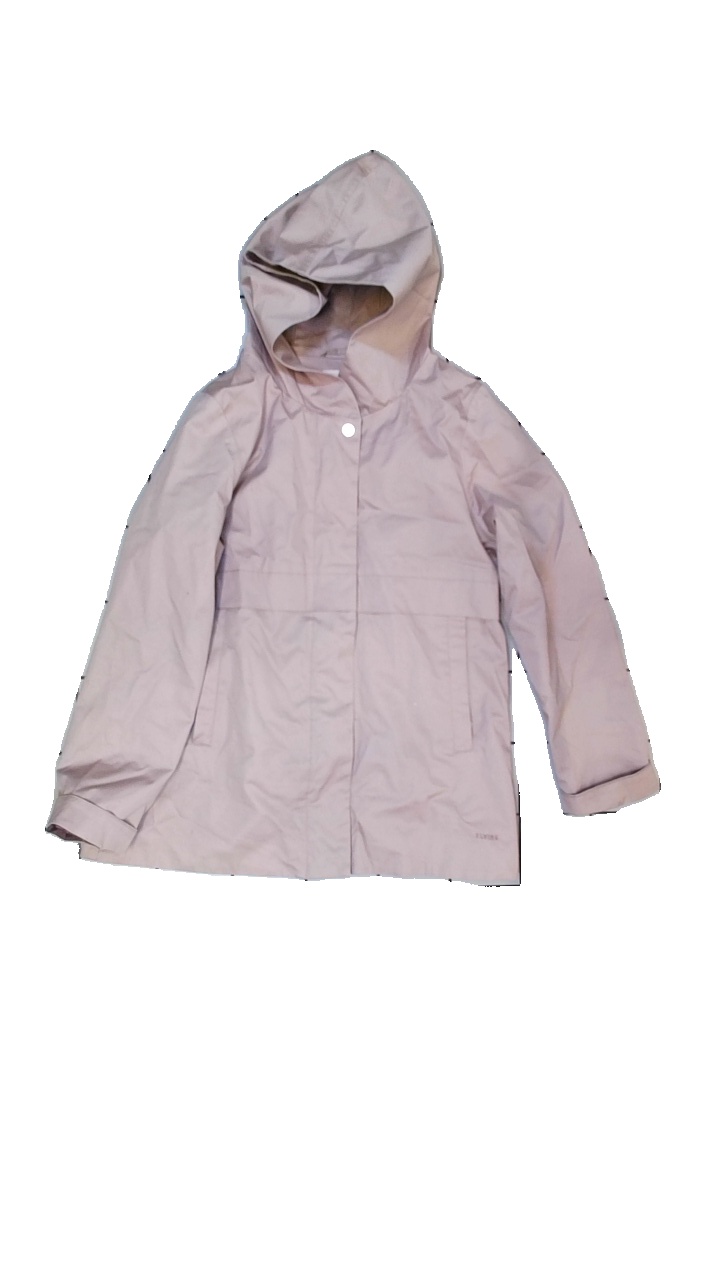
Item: Outerwear (Ladies)
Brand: Elvine
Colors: Pink
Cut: Regular
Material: outer: 100% cotton; inner: 100% polyester
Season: All
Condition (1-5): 3
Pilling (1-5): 4
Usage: Reuse
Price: <50